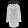
Label: Coat